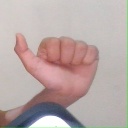
अक्षर: त